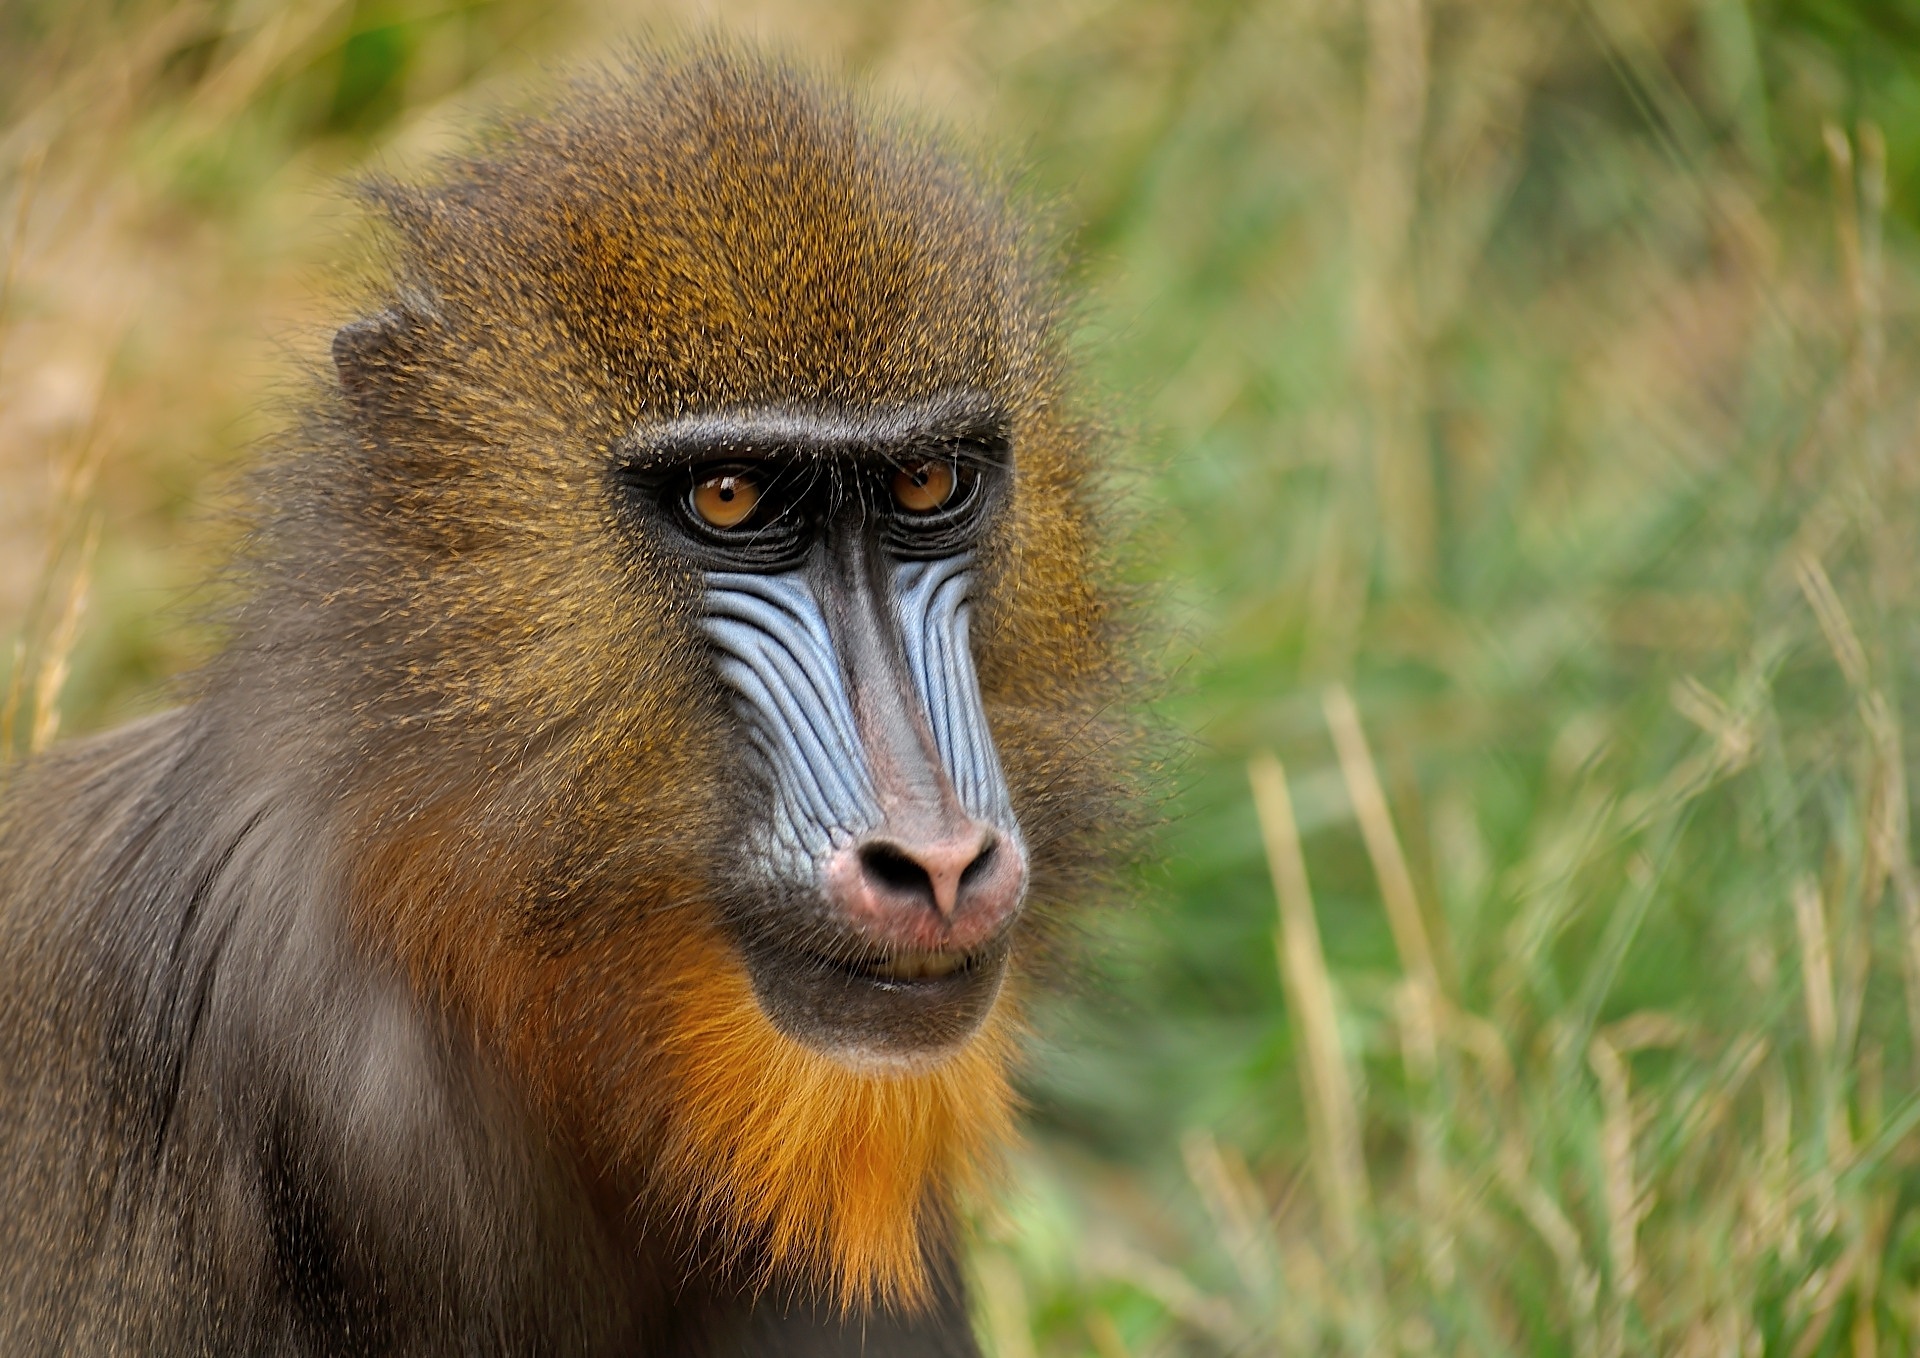
nature, animal, wildlife, mammal, monkey, fauna, primate, close up, ape, baboon, hairy, vertebrate, mandrill, safari, macaque, old world monkey